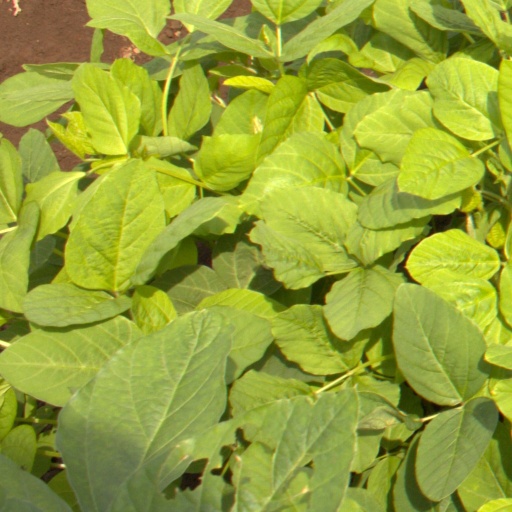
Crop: soybean